Titanic (1997 film)

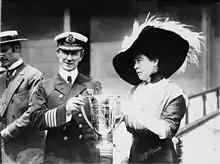
The real Margaret Brown (right) providing Captain Arthur Henry Rostron with an award for his service in the rescue of "Titanic"s surviving passengers

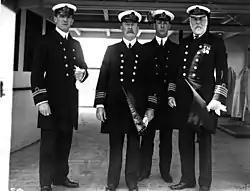
Crew of the "Olympic", 1911. Left: First Officer William M. Murdoch. Right: Captain Edward J. Smith.

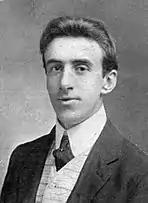
Wallace Hartley, "Titanic"s bandmaster and violinist

Several crew members of the "Akademik Mstislav Keldysh" appear, including Anatoly Sagalevich, the creator and pilot of the "Mir" self-propelled Deep Submergence Vehicle. Van Ling portrayed real-life Chinese survivor Fang Lang; his backstory inspired Cameron to produce a documentary "The Six", based on a group of Chinese survivors who survived the sinking. Anders Falk, who filmed a documentary about the film's sets for the "Titanic" Historical Society, makes a cameo appearance in the film as a Swedish immigrant whom Jack Dawson meets when he enters his cabin; Edward Kamuda and Karen Kamuda, then President and Vice President of the Society, who served as film consultants, were cast as extras in the film.